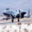
Label: airplane